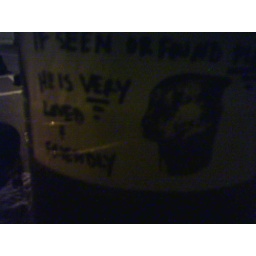
On a telephone pole outside the Caledonia Lounge in Athens.